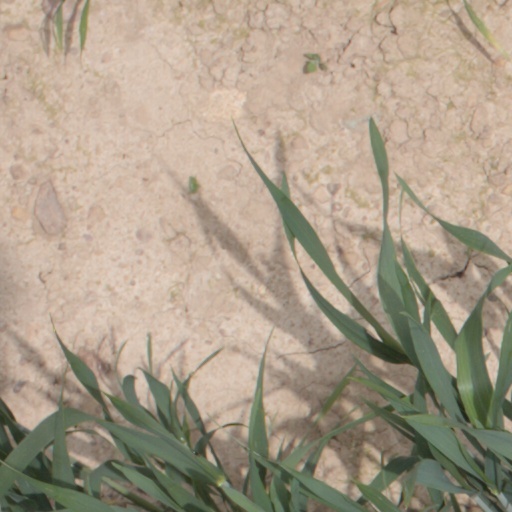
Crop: wheat